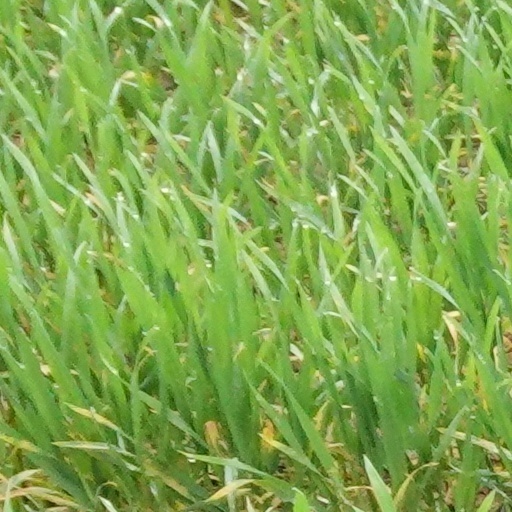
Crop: wheat